I Knew Her Well

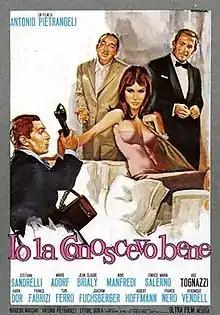

I Knew Her Well is a 1965 Italian comedy-drama film directed by Antonio Pietrangeli and starring Stefania Sandrelli.